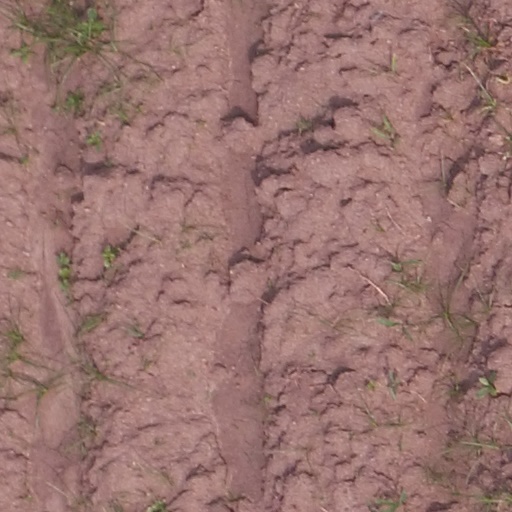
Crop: maize; corn